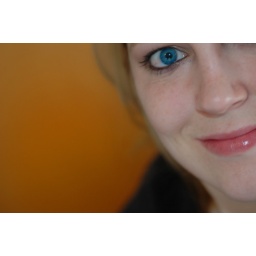
I love the blue and orange contrast in this. Although I can't remember where the orange wall was from...